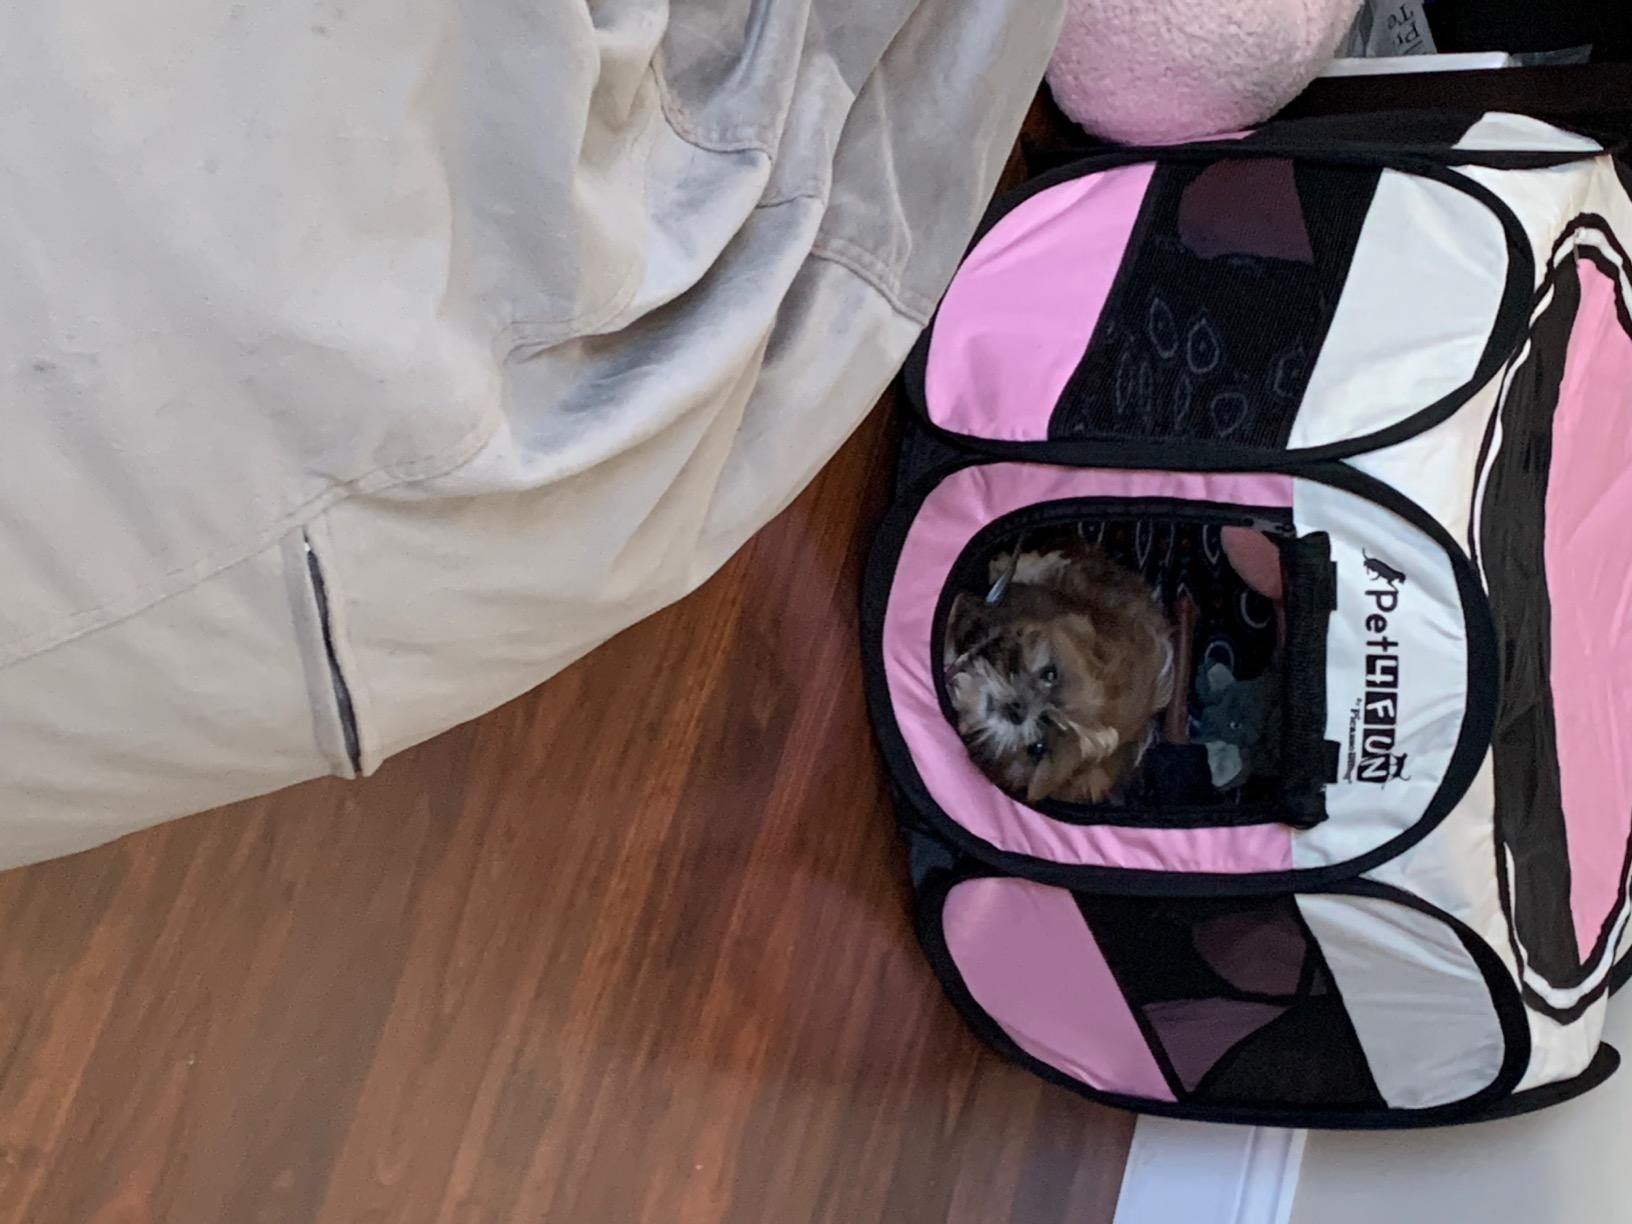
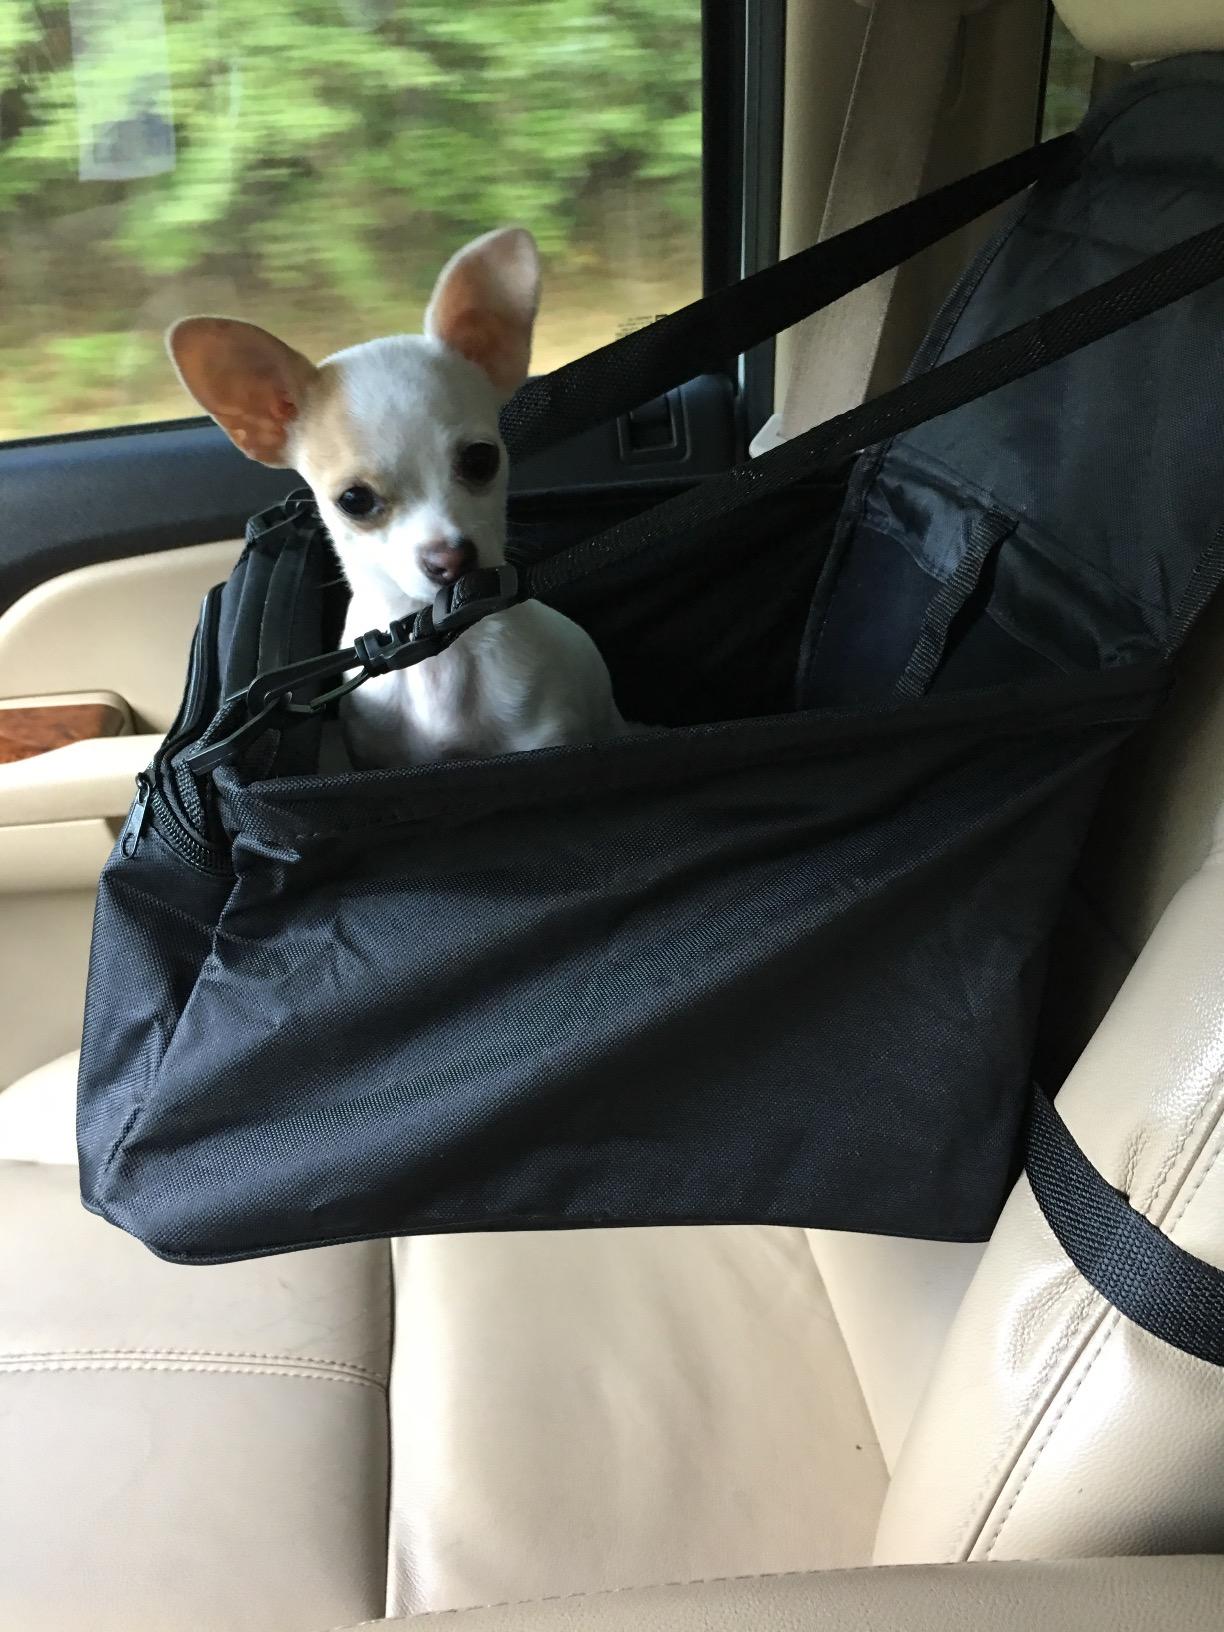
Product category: items_kennel
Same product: no